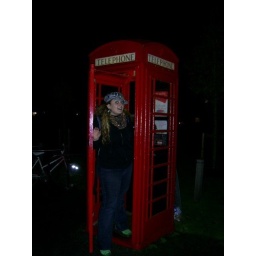
Of course, visiting Great Britain means the traditional photo in the red phone booth.